Chemical Corps

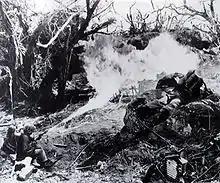
The CWS provided support for flame weapons, such as this flame thrower being employed during the Battle of Tarawa, during WWII.

A center for chemical weapons research was established at American University in Washington, D.C. to house researchers. The U.S. military paid to convert classrooms into laboratories. Within a year of setting up the center, the number of scientists and technicians employed there would increase from 272 to over 1,000. Industrial plants were established in nearby cities to synthesize toxic chemicals for use in research and armaments. Shells were filled with toxic gas in Edgewood, Maryland. Women were employed to produce gas masks in Long Island City.